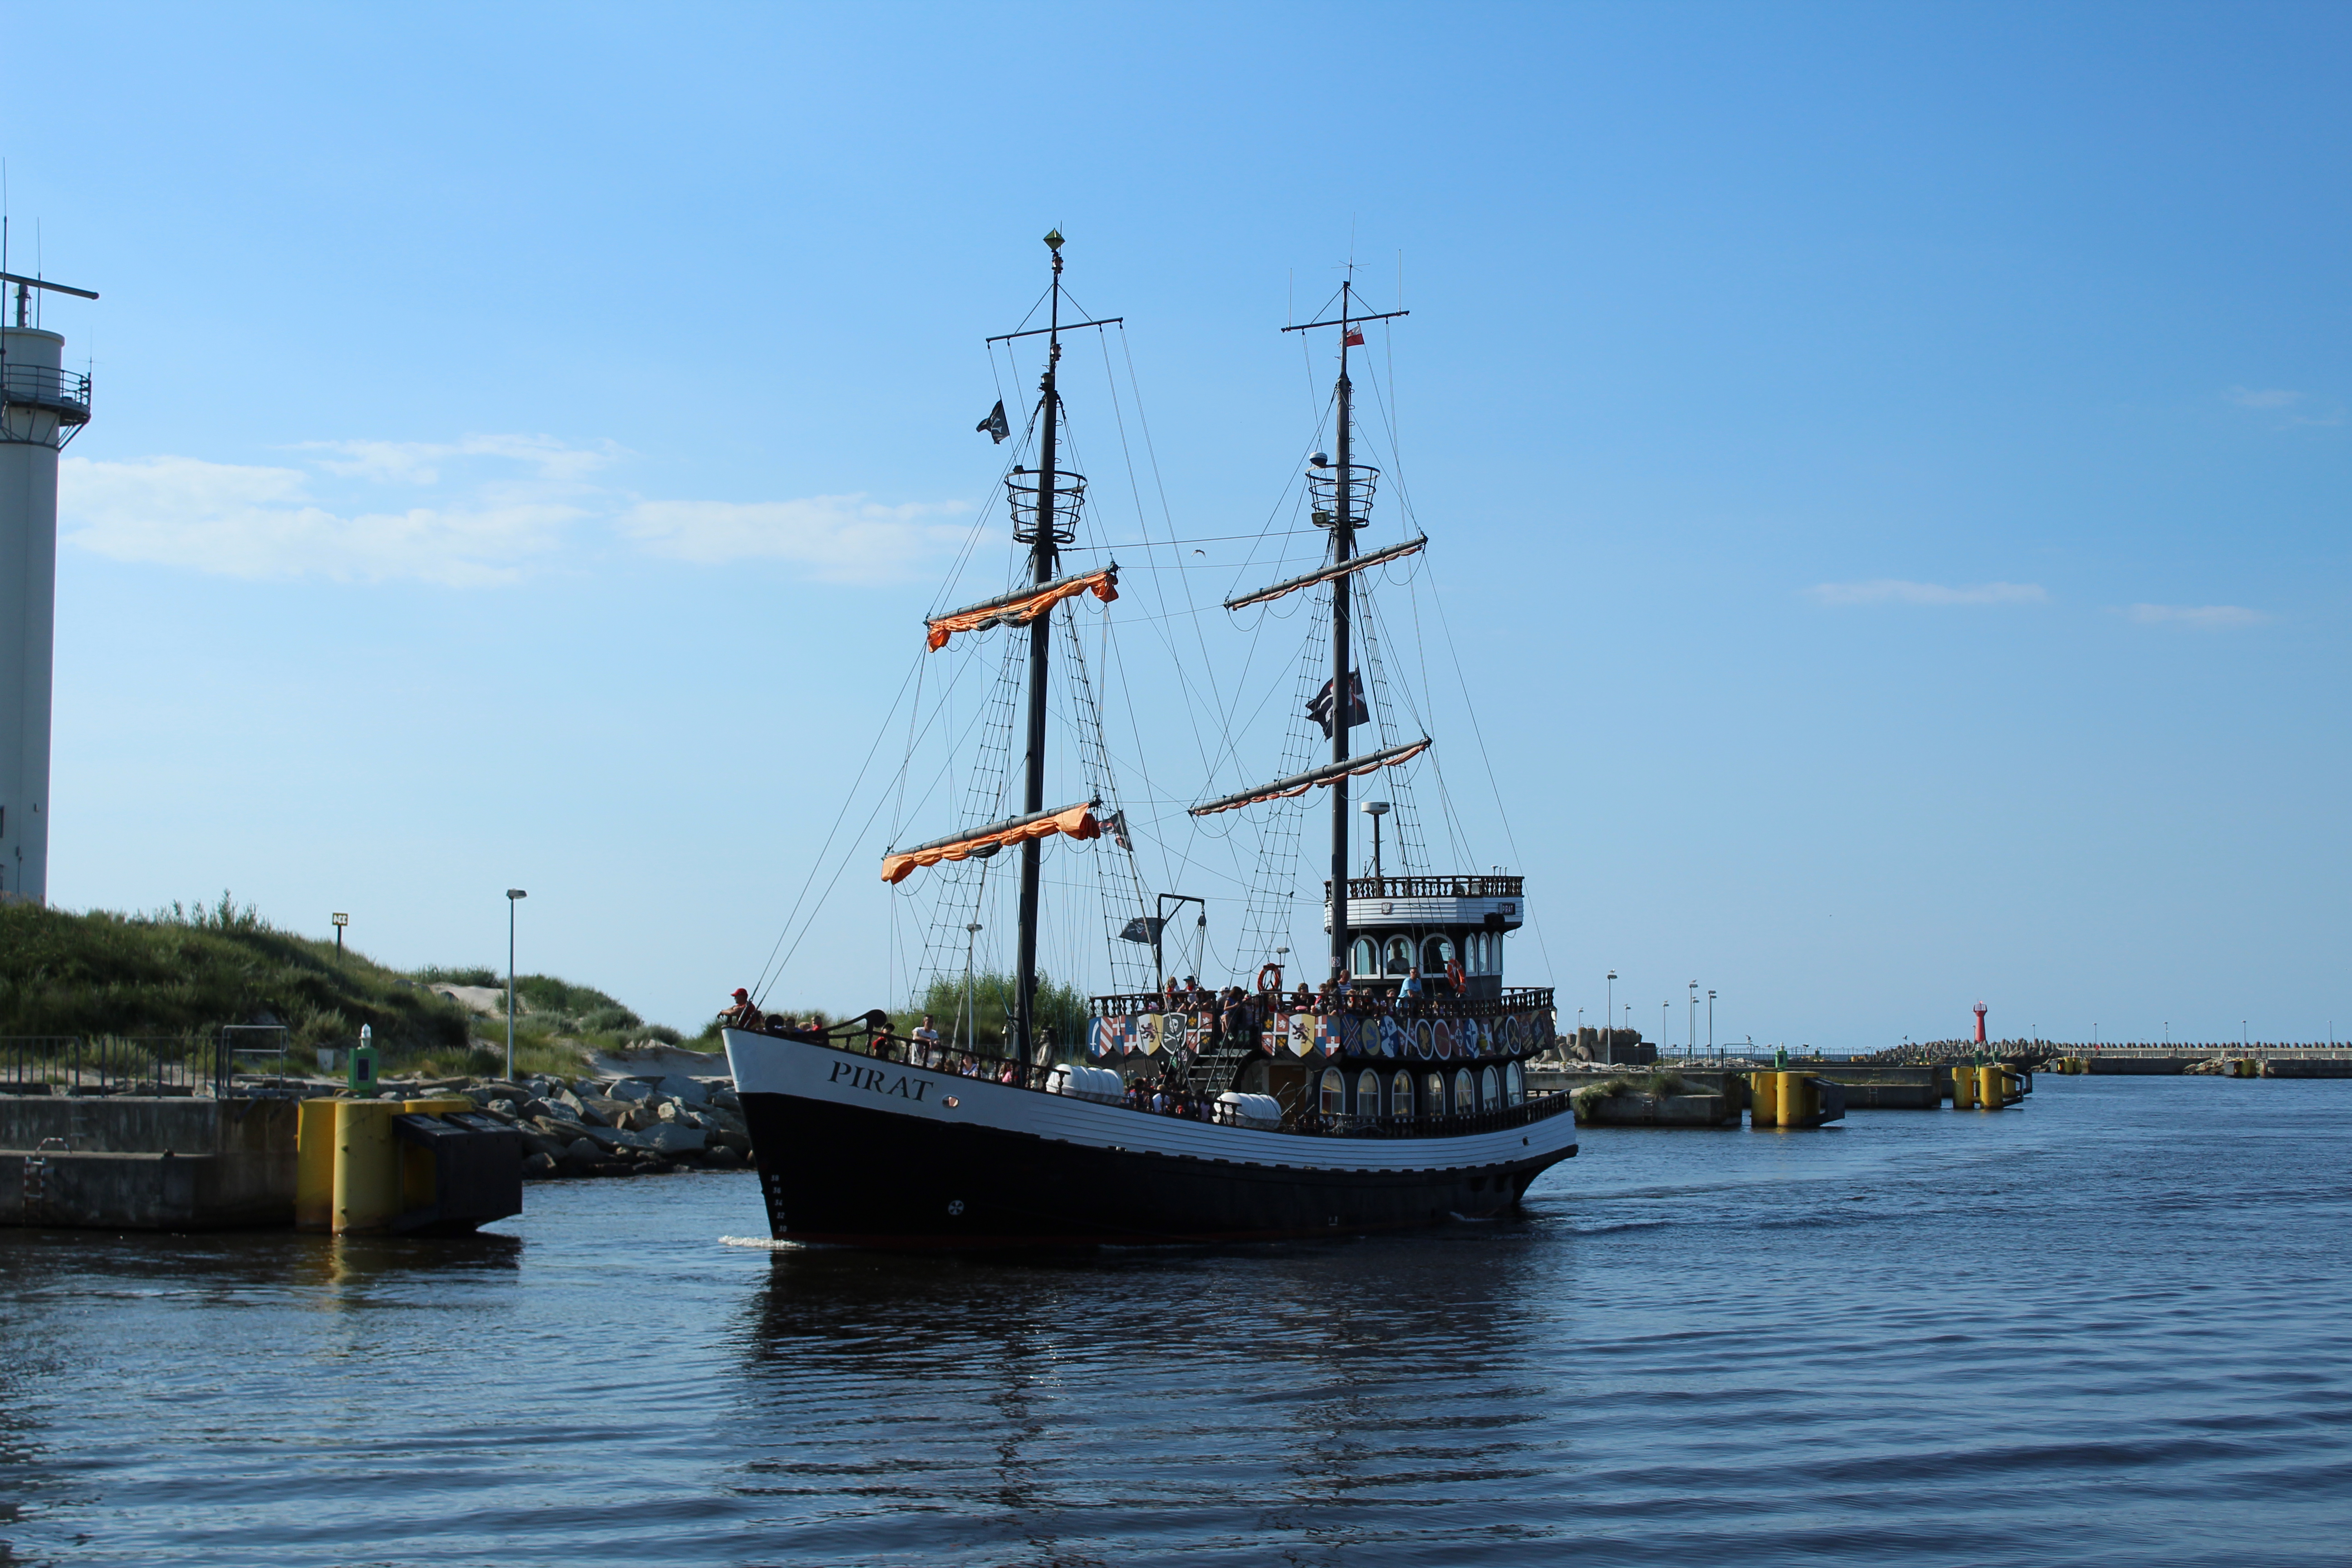
sea, tall ship, sailing ship, ship, waterway, barque, watercraft, water, sky, brigantine, boat, brig, east indiaman, mast, training ship, windjammer, full rigged ship, harbor, sail, barquentine, channel, river, caravel, frigate, ocean, first rate, ship replica, flagship